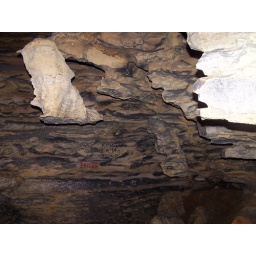
The odd rock formation near the cross is also a clue.